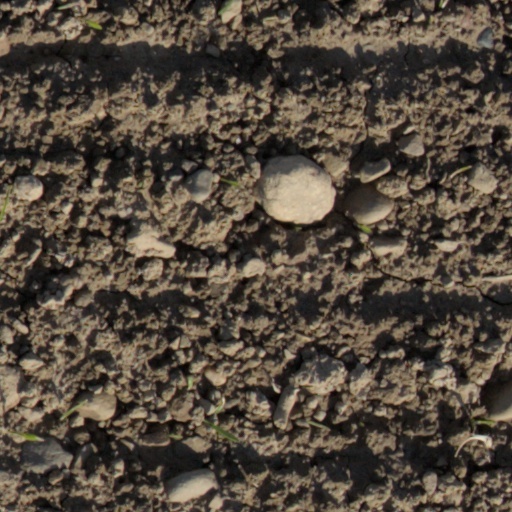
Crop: wheat